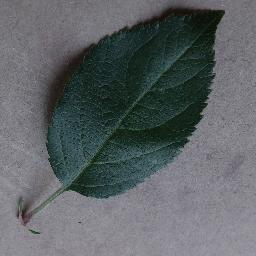
Label: Apple___healthy